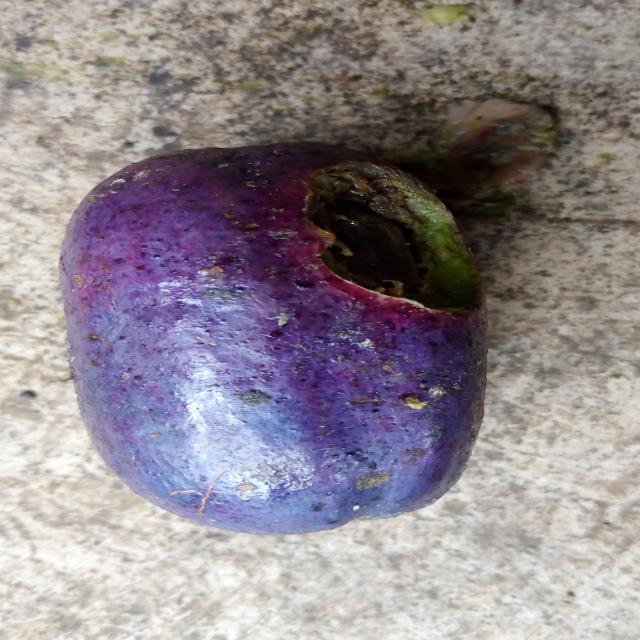
Plum grade: cracked